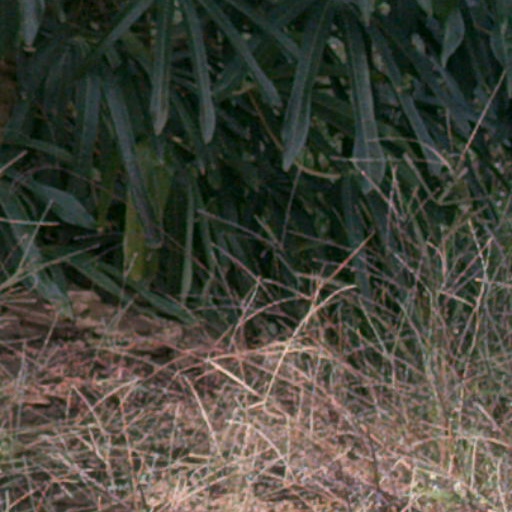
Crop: cassava